Baked apple

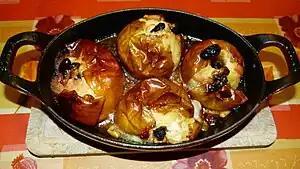
A tray of baked apples

The apples are cored, often not through the bottom, and sometimes peeled halfway down to prevent bursting.